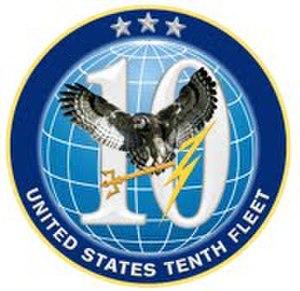
La Dixième flotte des États-Unis est un commandement fonctionnel de l'United States Navy activé de mai 1943 à juin 1945 et réactivé le 29 janvier 2010.